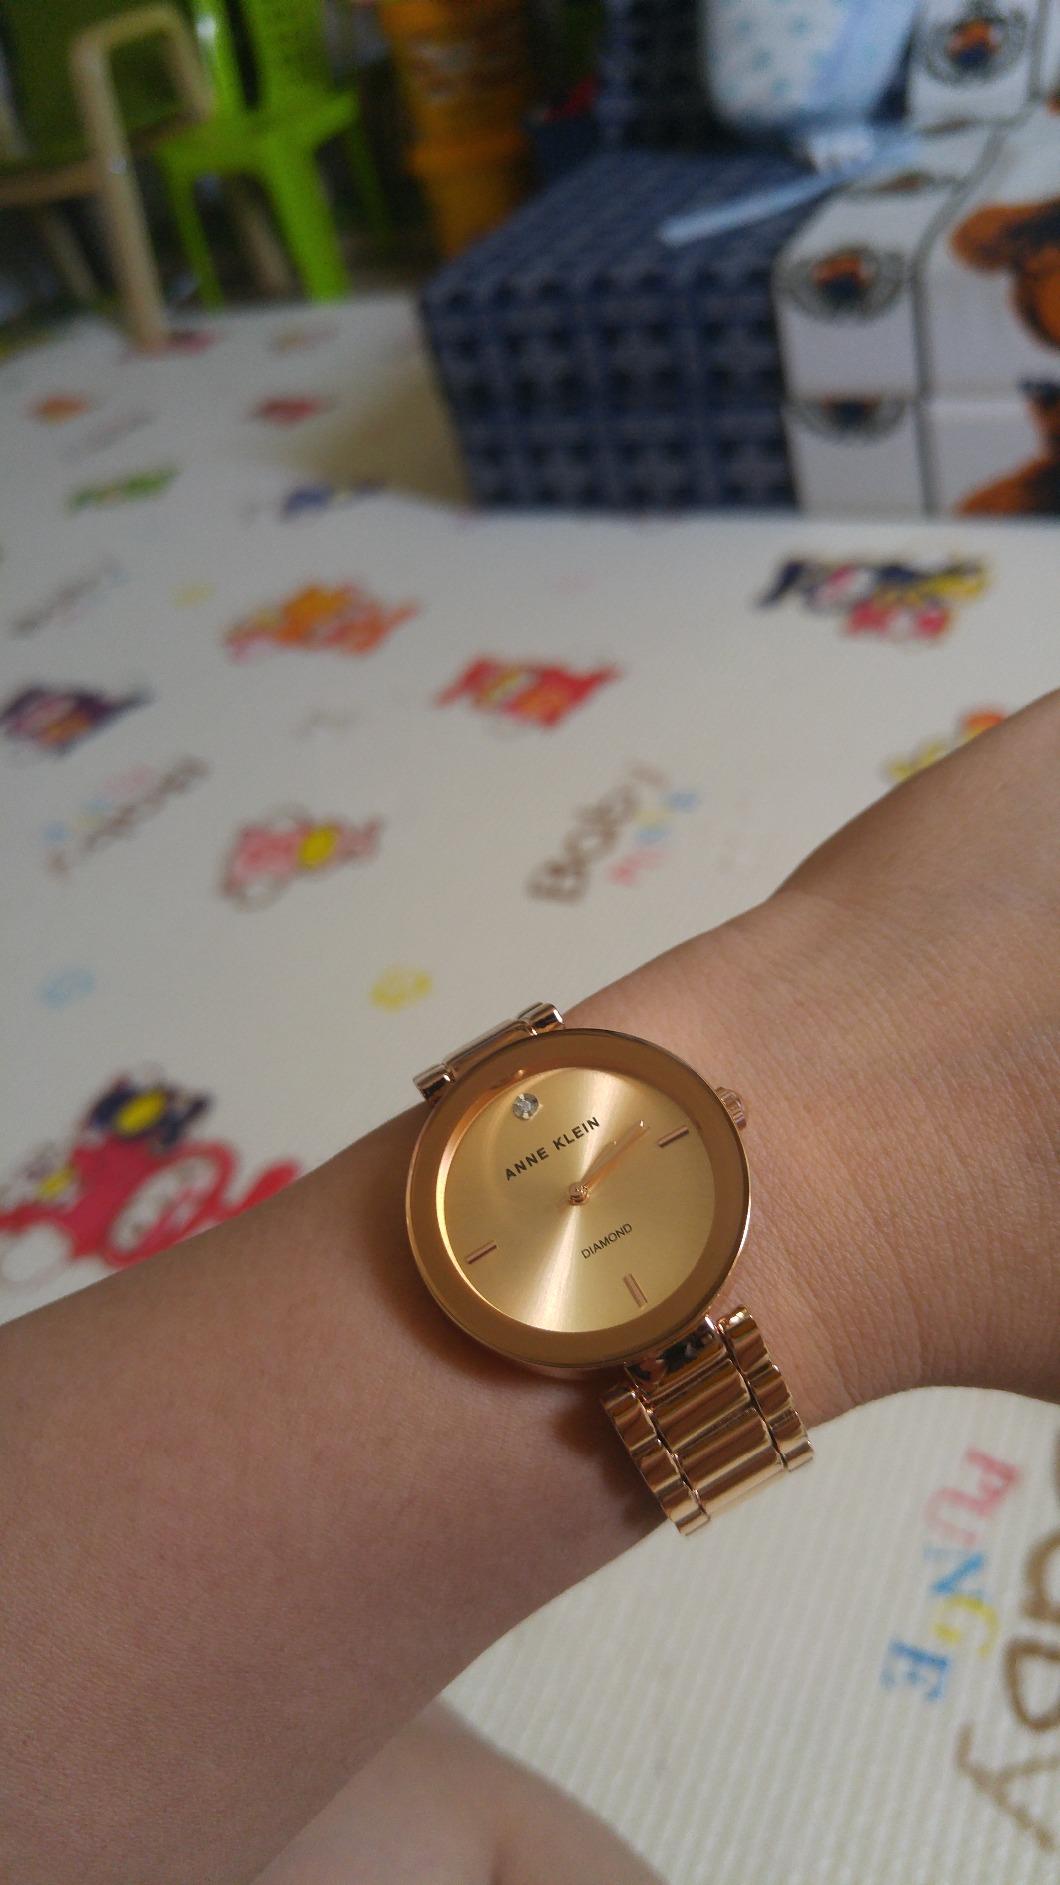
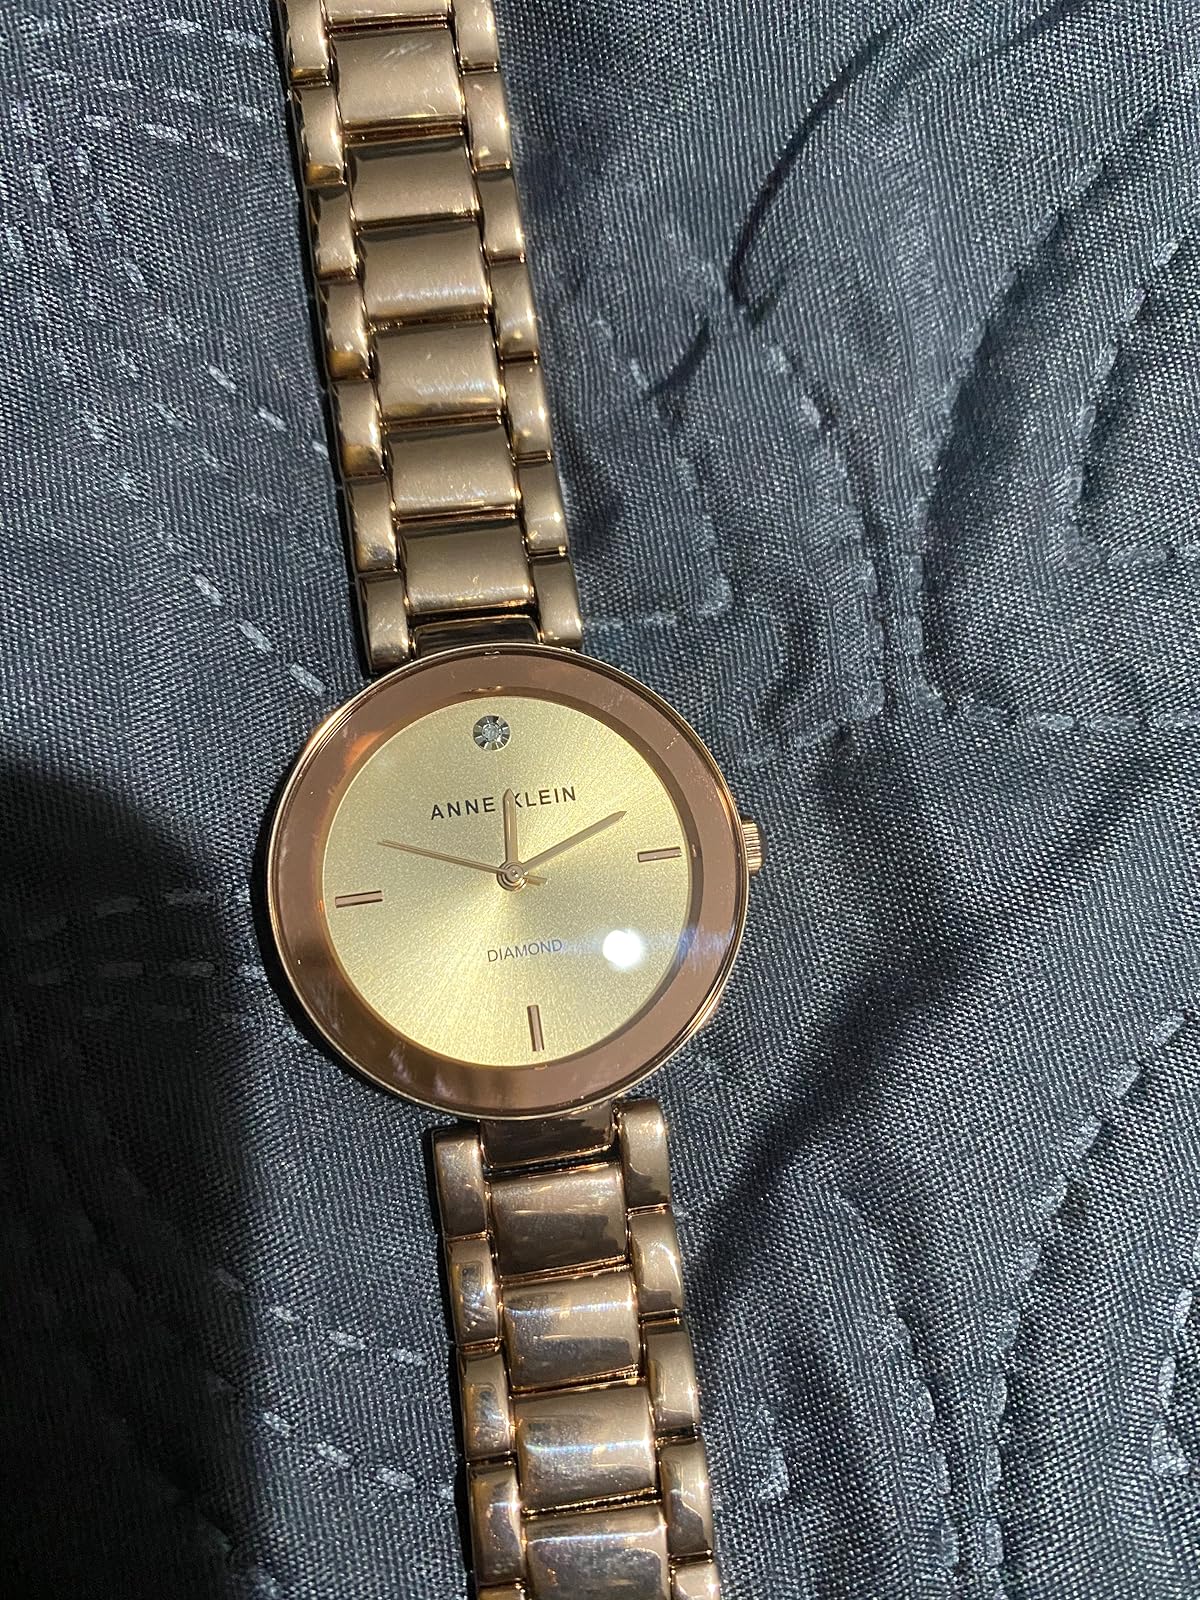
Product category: accessories_watch
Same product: yes